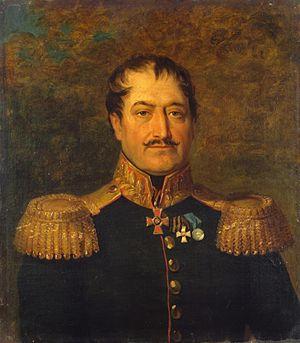
Liste des commandants militaires de la Russie impériale au cours des guerres napoléoniennes.